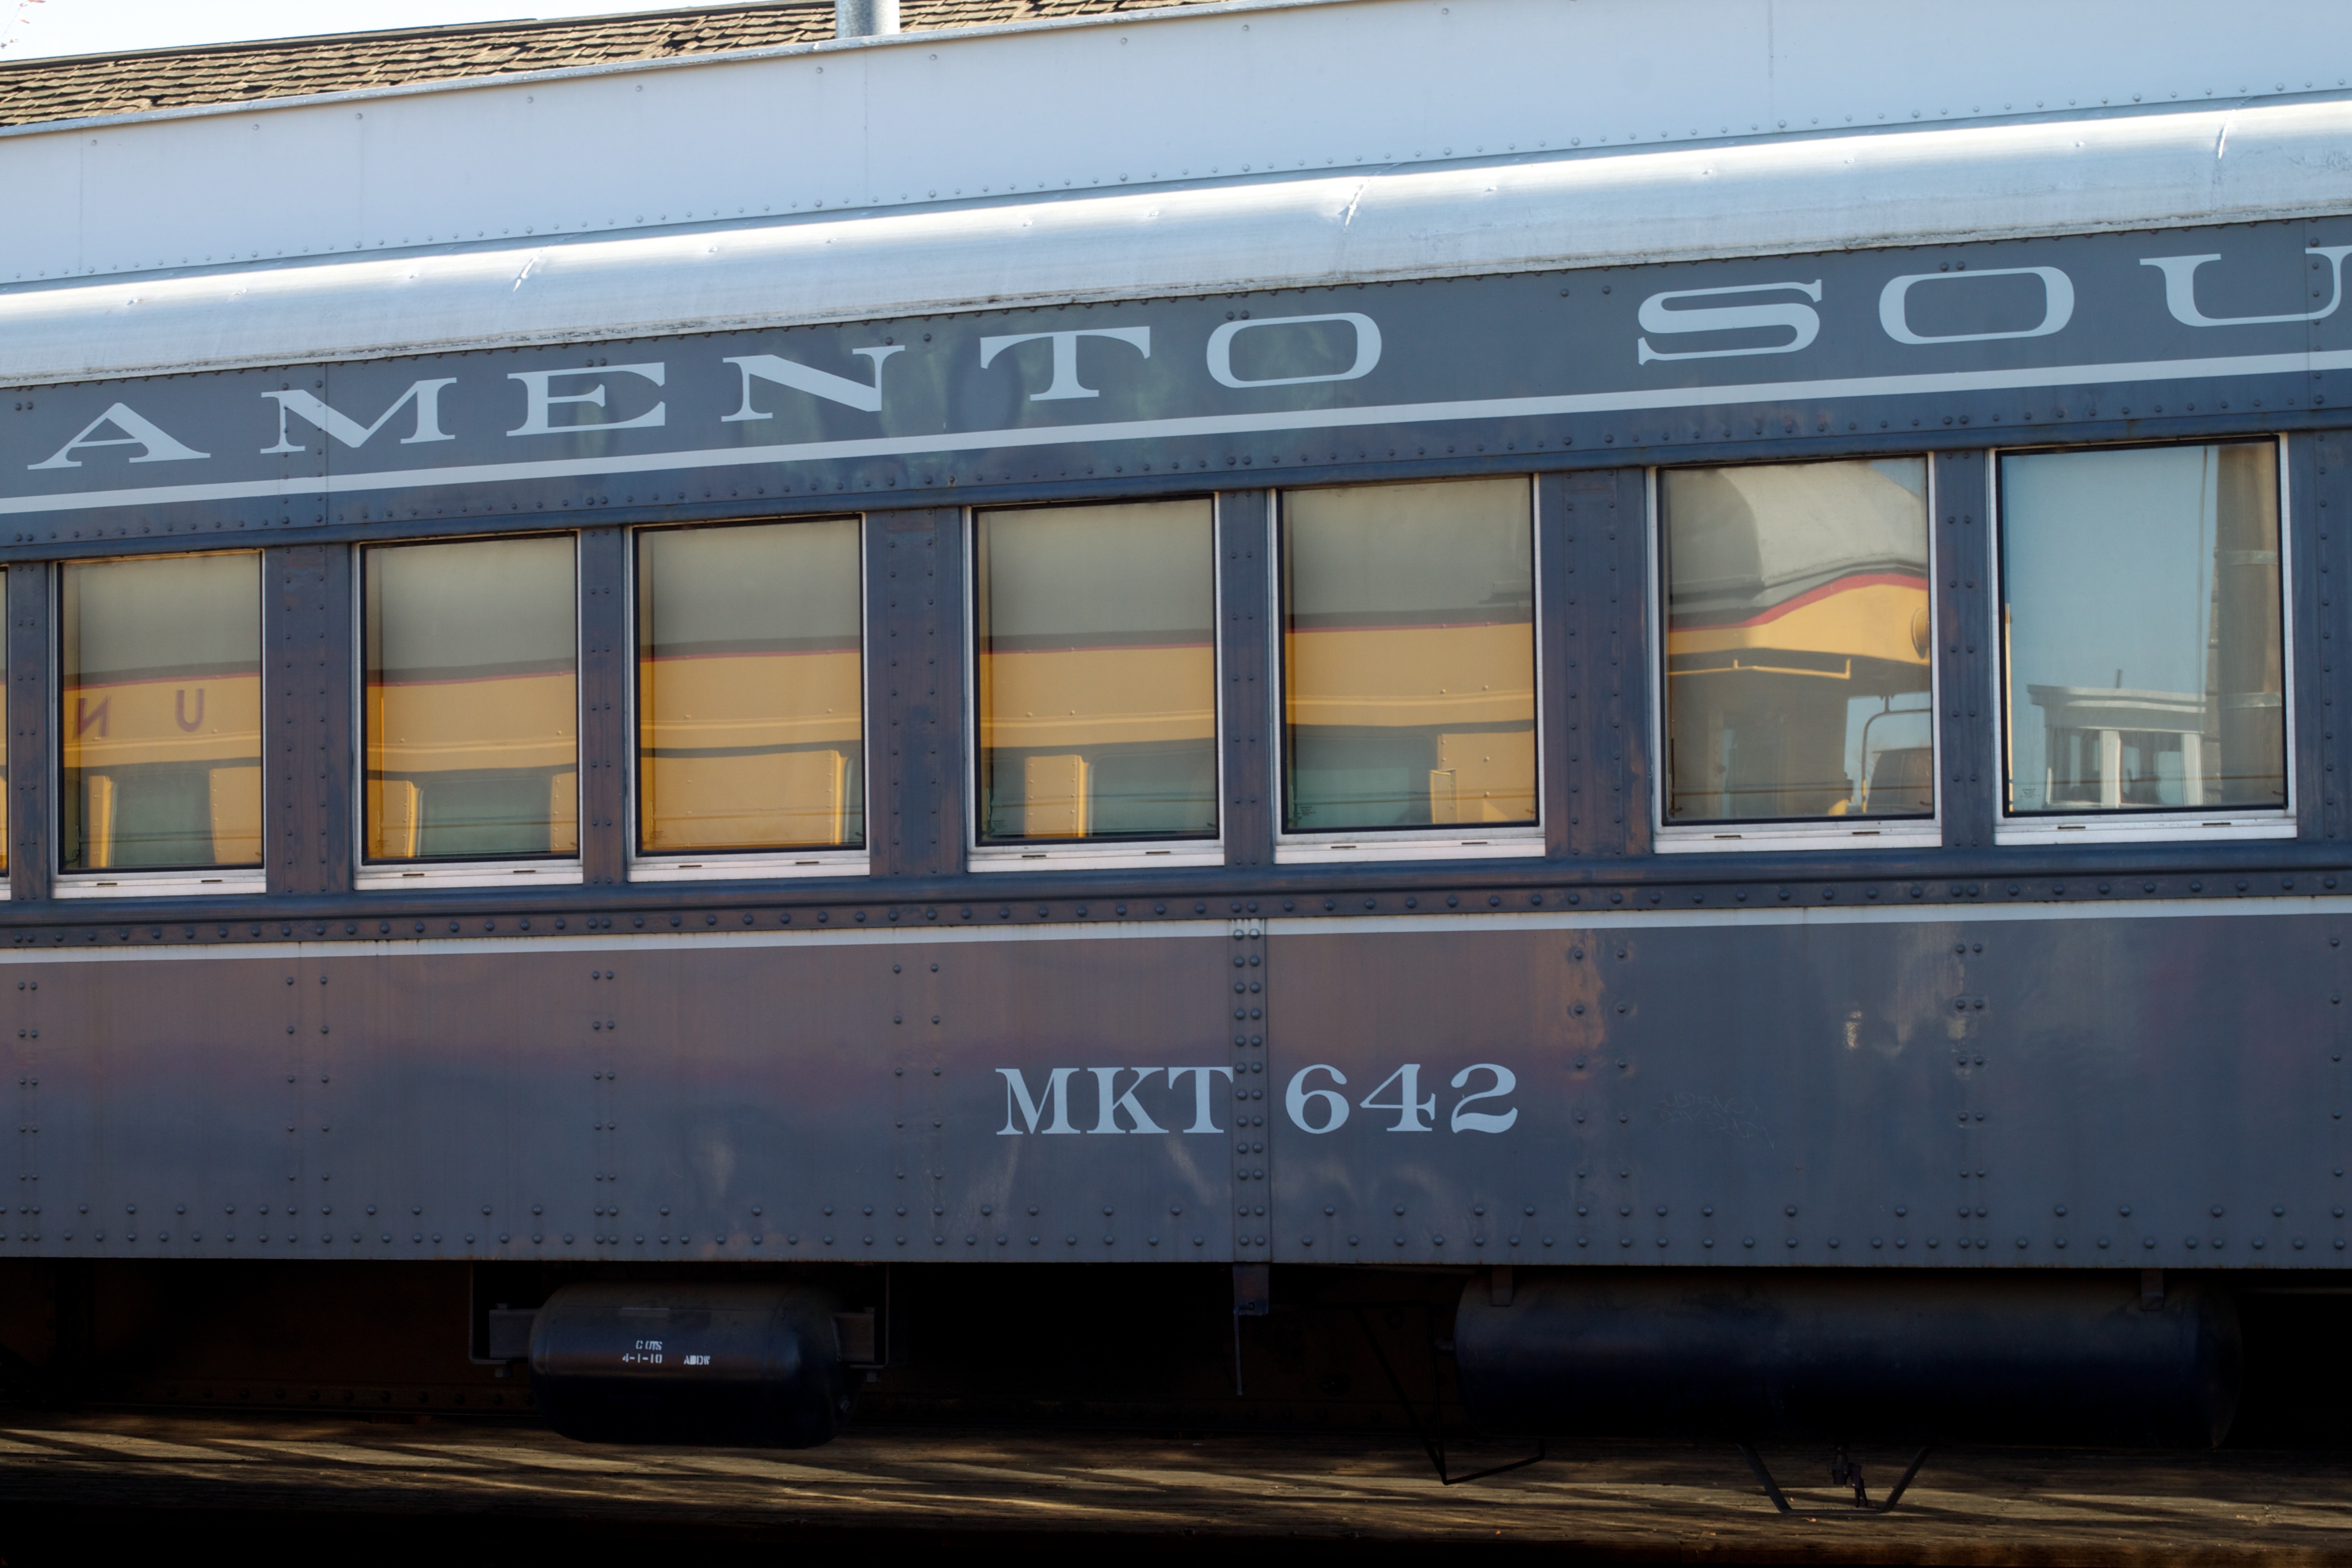
train, transport, vehicle, public transport, passenger, land vehicle, rolling stock, railroad car, passenger car